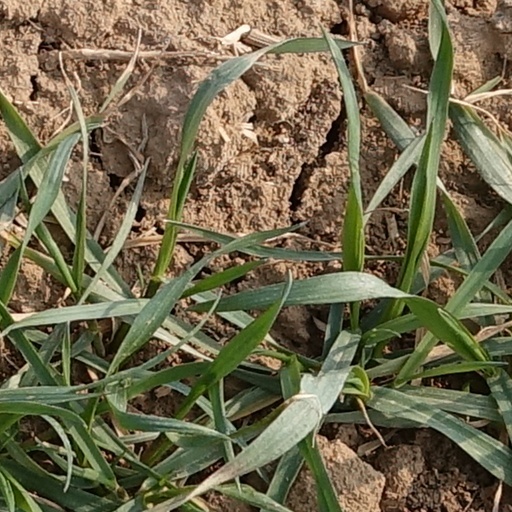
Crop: wheat